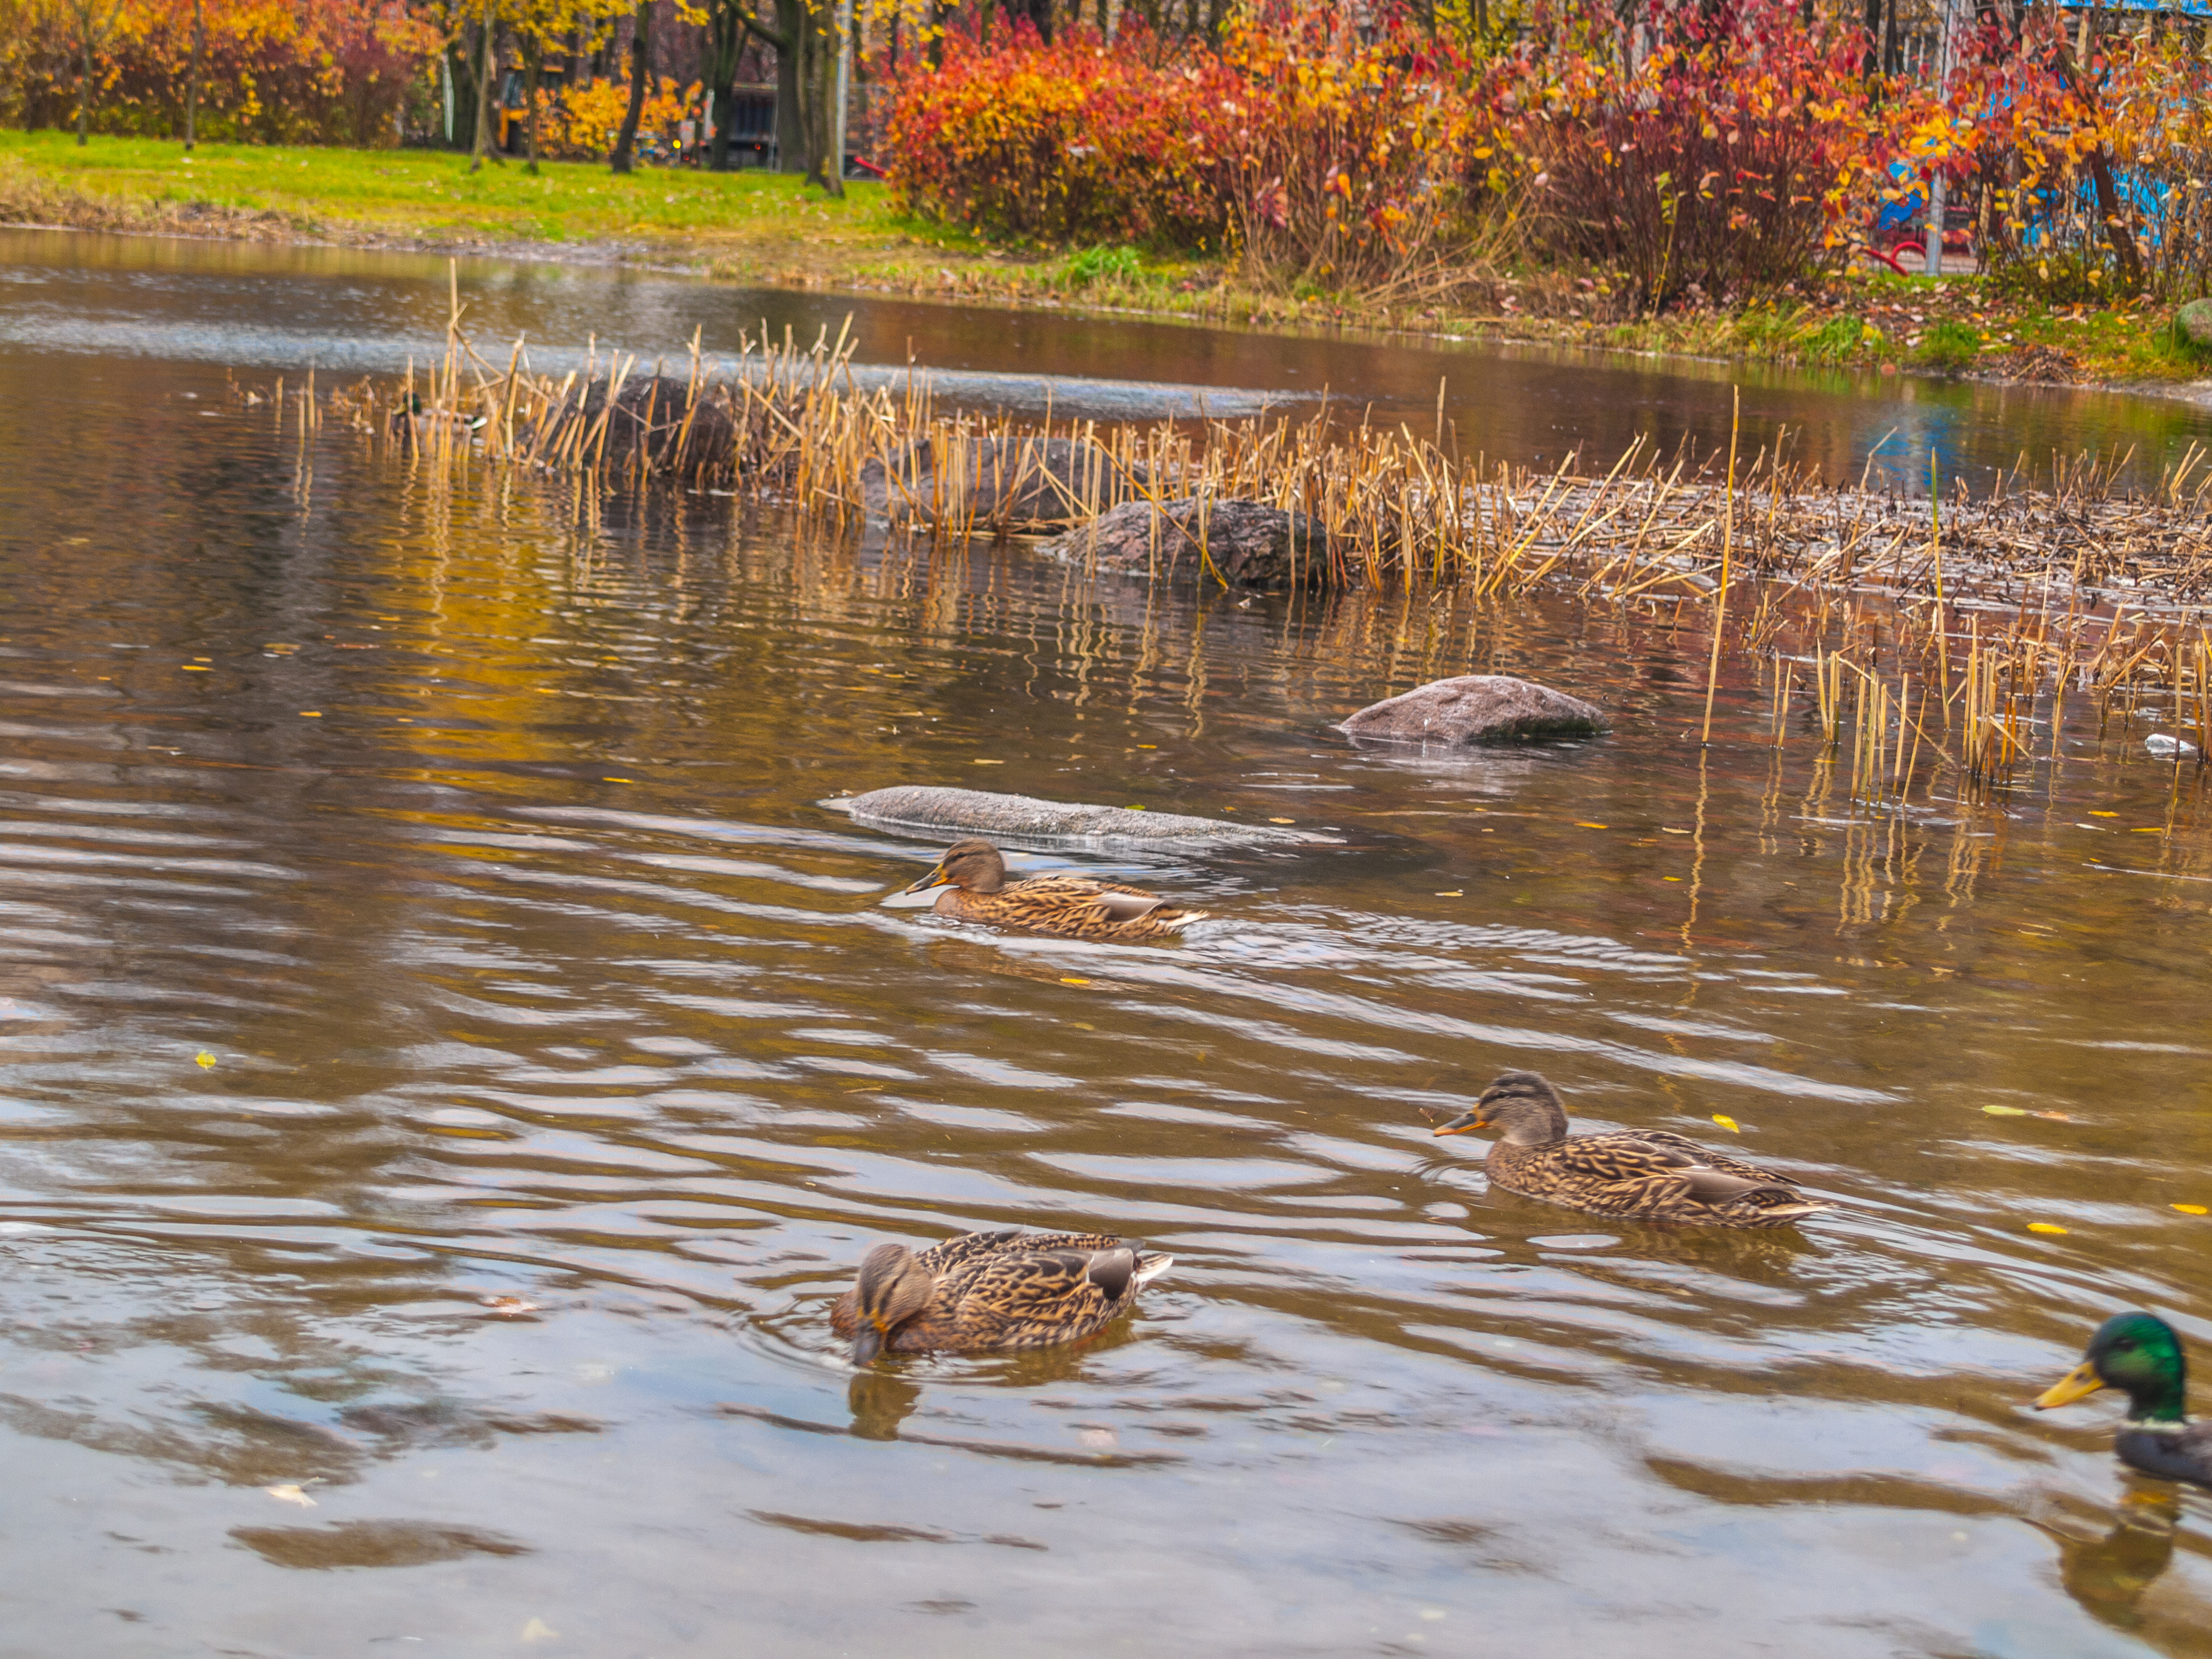
images, water, plant, water resources, bird, nature, leaf, tree, lake, body of water, natural landscape, watercourse, biome, beak, wood, bank, ducks, geese and swans, lacustrine plain, grass, adaptation, waterfowl, waterway, grass family, water bird, reflection, Freshwater marsh, wetland, landscape, duck, wildlife, reservoir, riparian zone, pond, seabird, nature reserve, leisure, livestock, bog, seaduck, deciduous, floodplain, tidal marsh, marsh, winter, garden, autumn, riparian forest, channel, swamp, fen, fowl, bayou, river